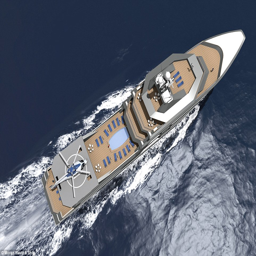
complete with its own helipad , guests will have the option of getting a helicopter in or travelling by boat